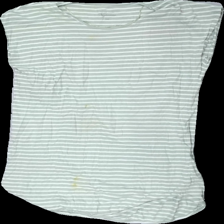
View: front
Type: Night gown
Category: Ladies
Brand: Mywear (Ica)
Colors: White, Green
Material: 100% cotton
Pattern: Striped
Size: S
Season: All
Stains: Major
Damage: fläck
Damage location: top center
Damage 2: fläck
Damage 2 location: middle center
Damage 3: fläck
Damage 3 location: bottom center
Price range: <50
Recommended usage: Export
Description: randigt nattlinne med stora fläckar fram och sned i söm